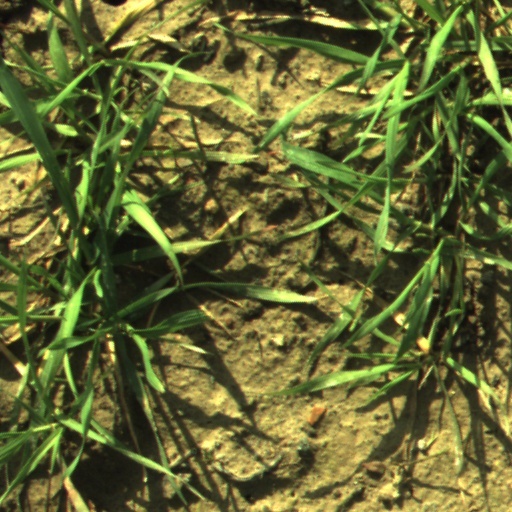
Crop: wheat